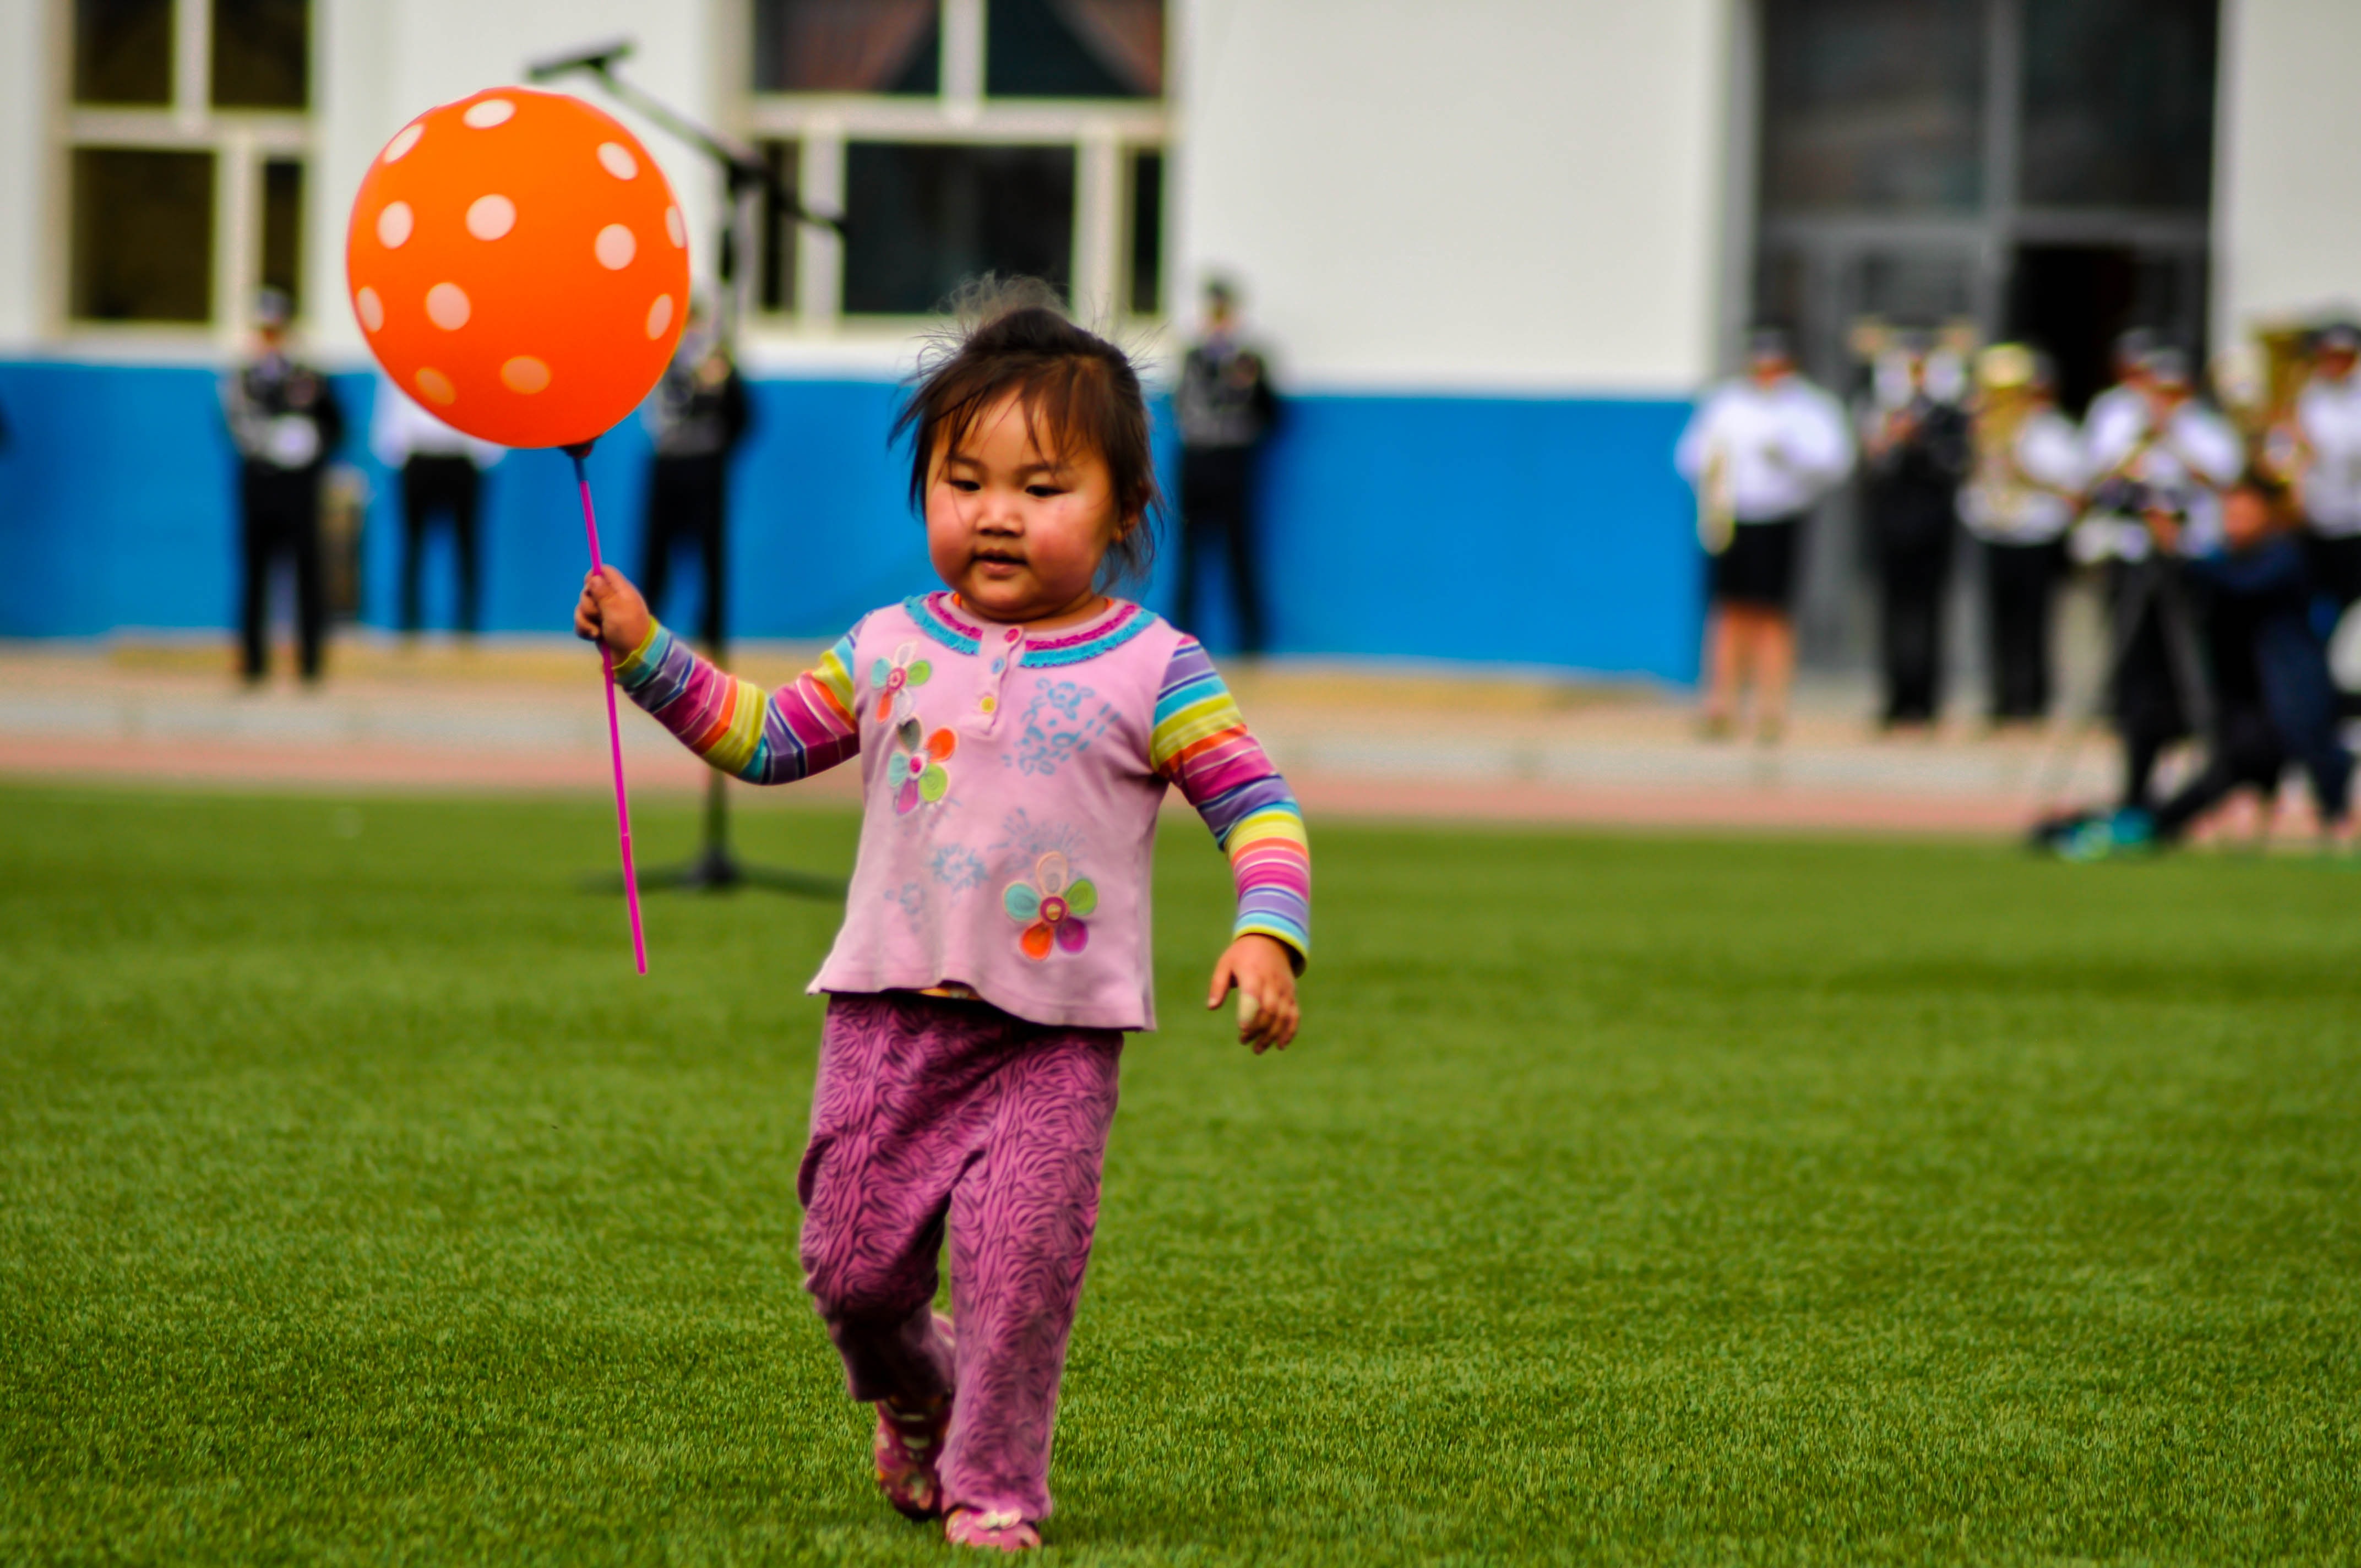
people, girl, play, kid, balloon, cute, green, soccer, child, playing, stadium, fun, happy, toddler, mongolia, happy kid